Charles H. Mouton House

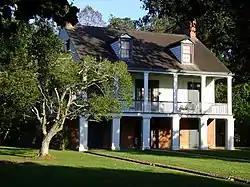

The Charles H. Mouton House, also known as Shady Oaks, is a historic house located at 338 North Sterling Street in Lafayette, Louisiana, United States.